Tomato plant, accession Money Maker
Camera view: bottom (45 deg); turntable rotation: 180 degrees
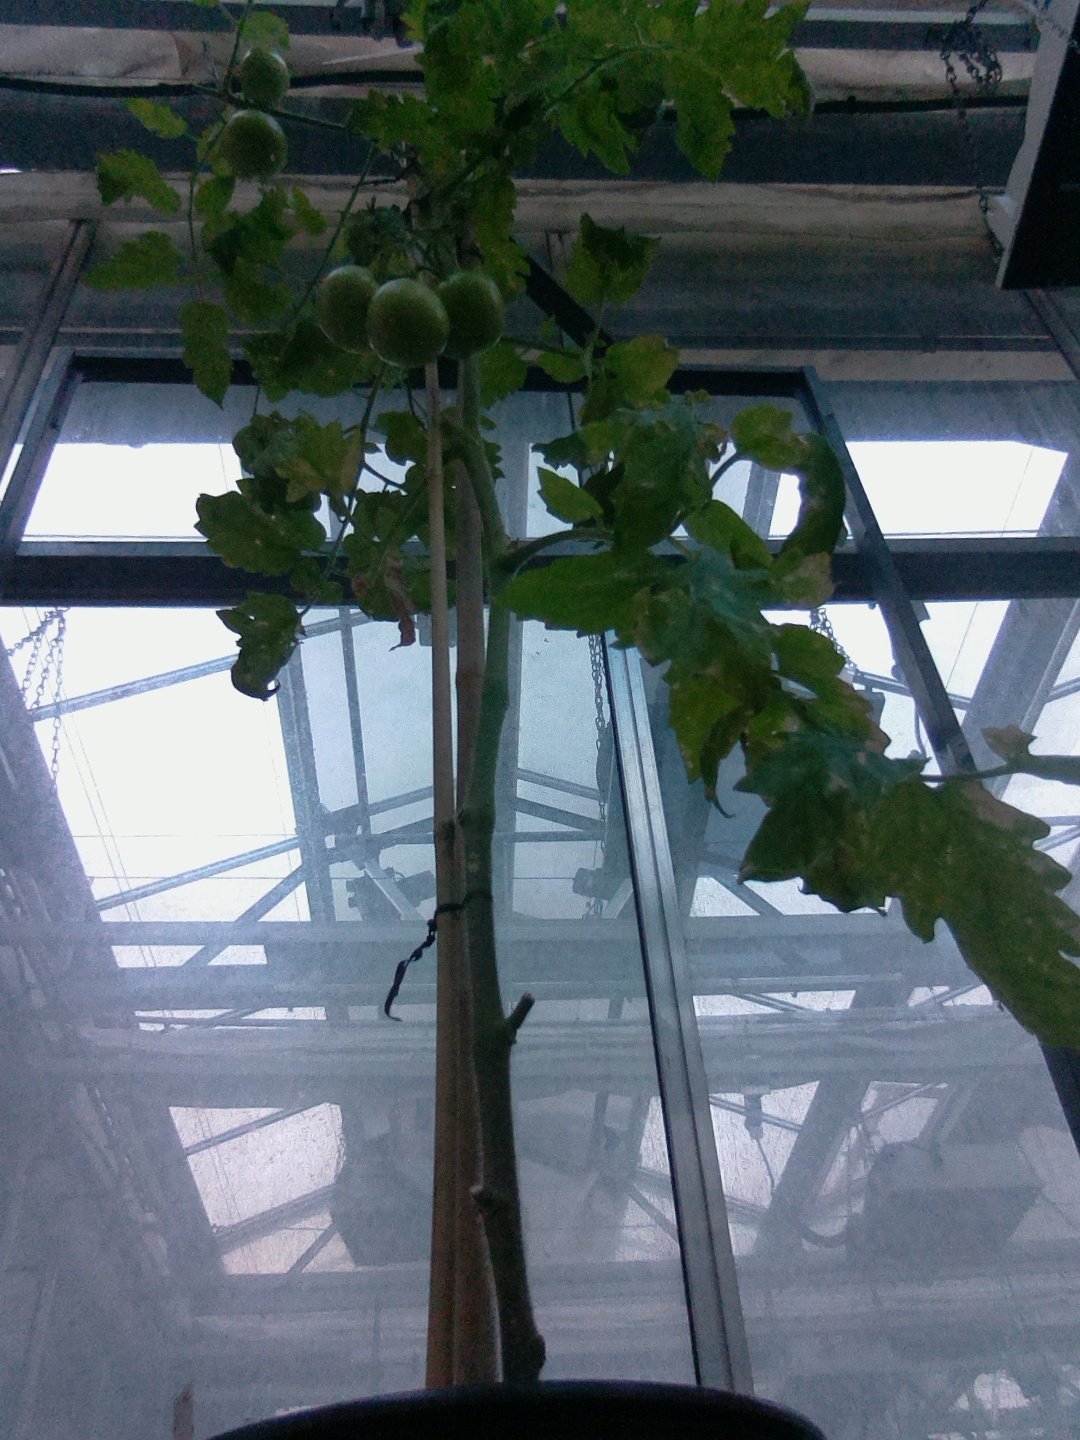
BBCH growth stage 79: 90% -100% of final fruit size